Minimalist photography

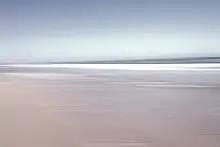
Costa Blanca Spain by Dari Ingal

Minimalist photography is a form of photography that is distinguished by austere simplicity. It emphasizes sparseness and careful composition, shying away from overabundance of color, patterns, or information.